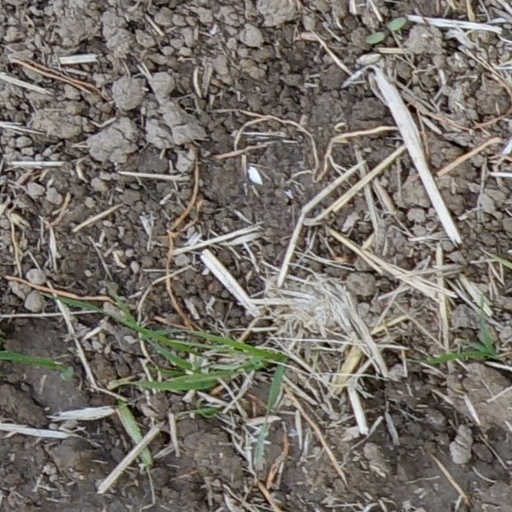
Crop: wheat